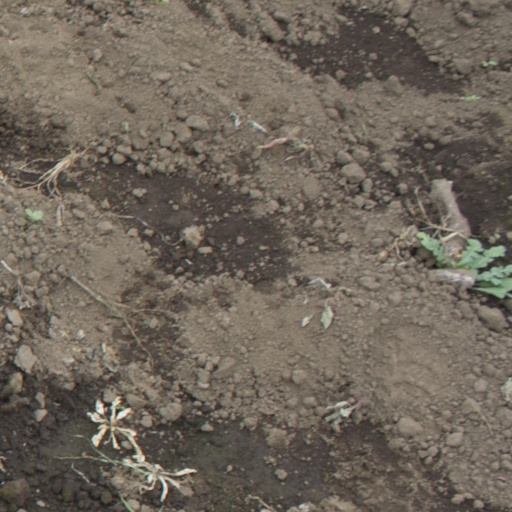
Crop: soybean